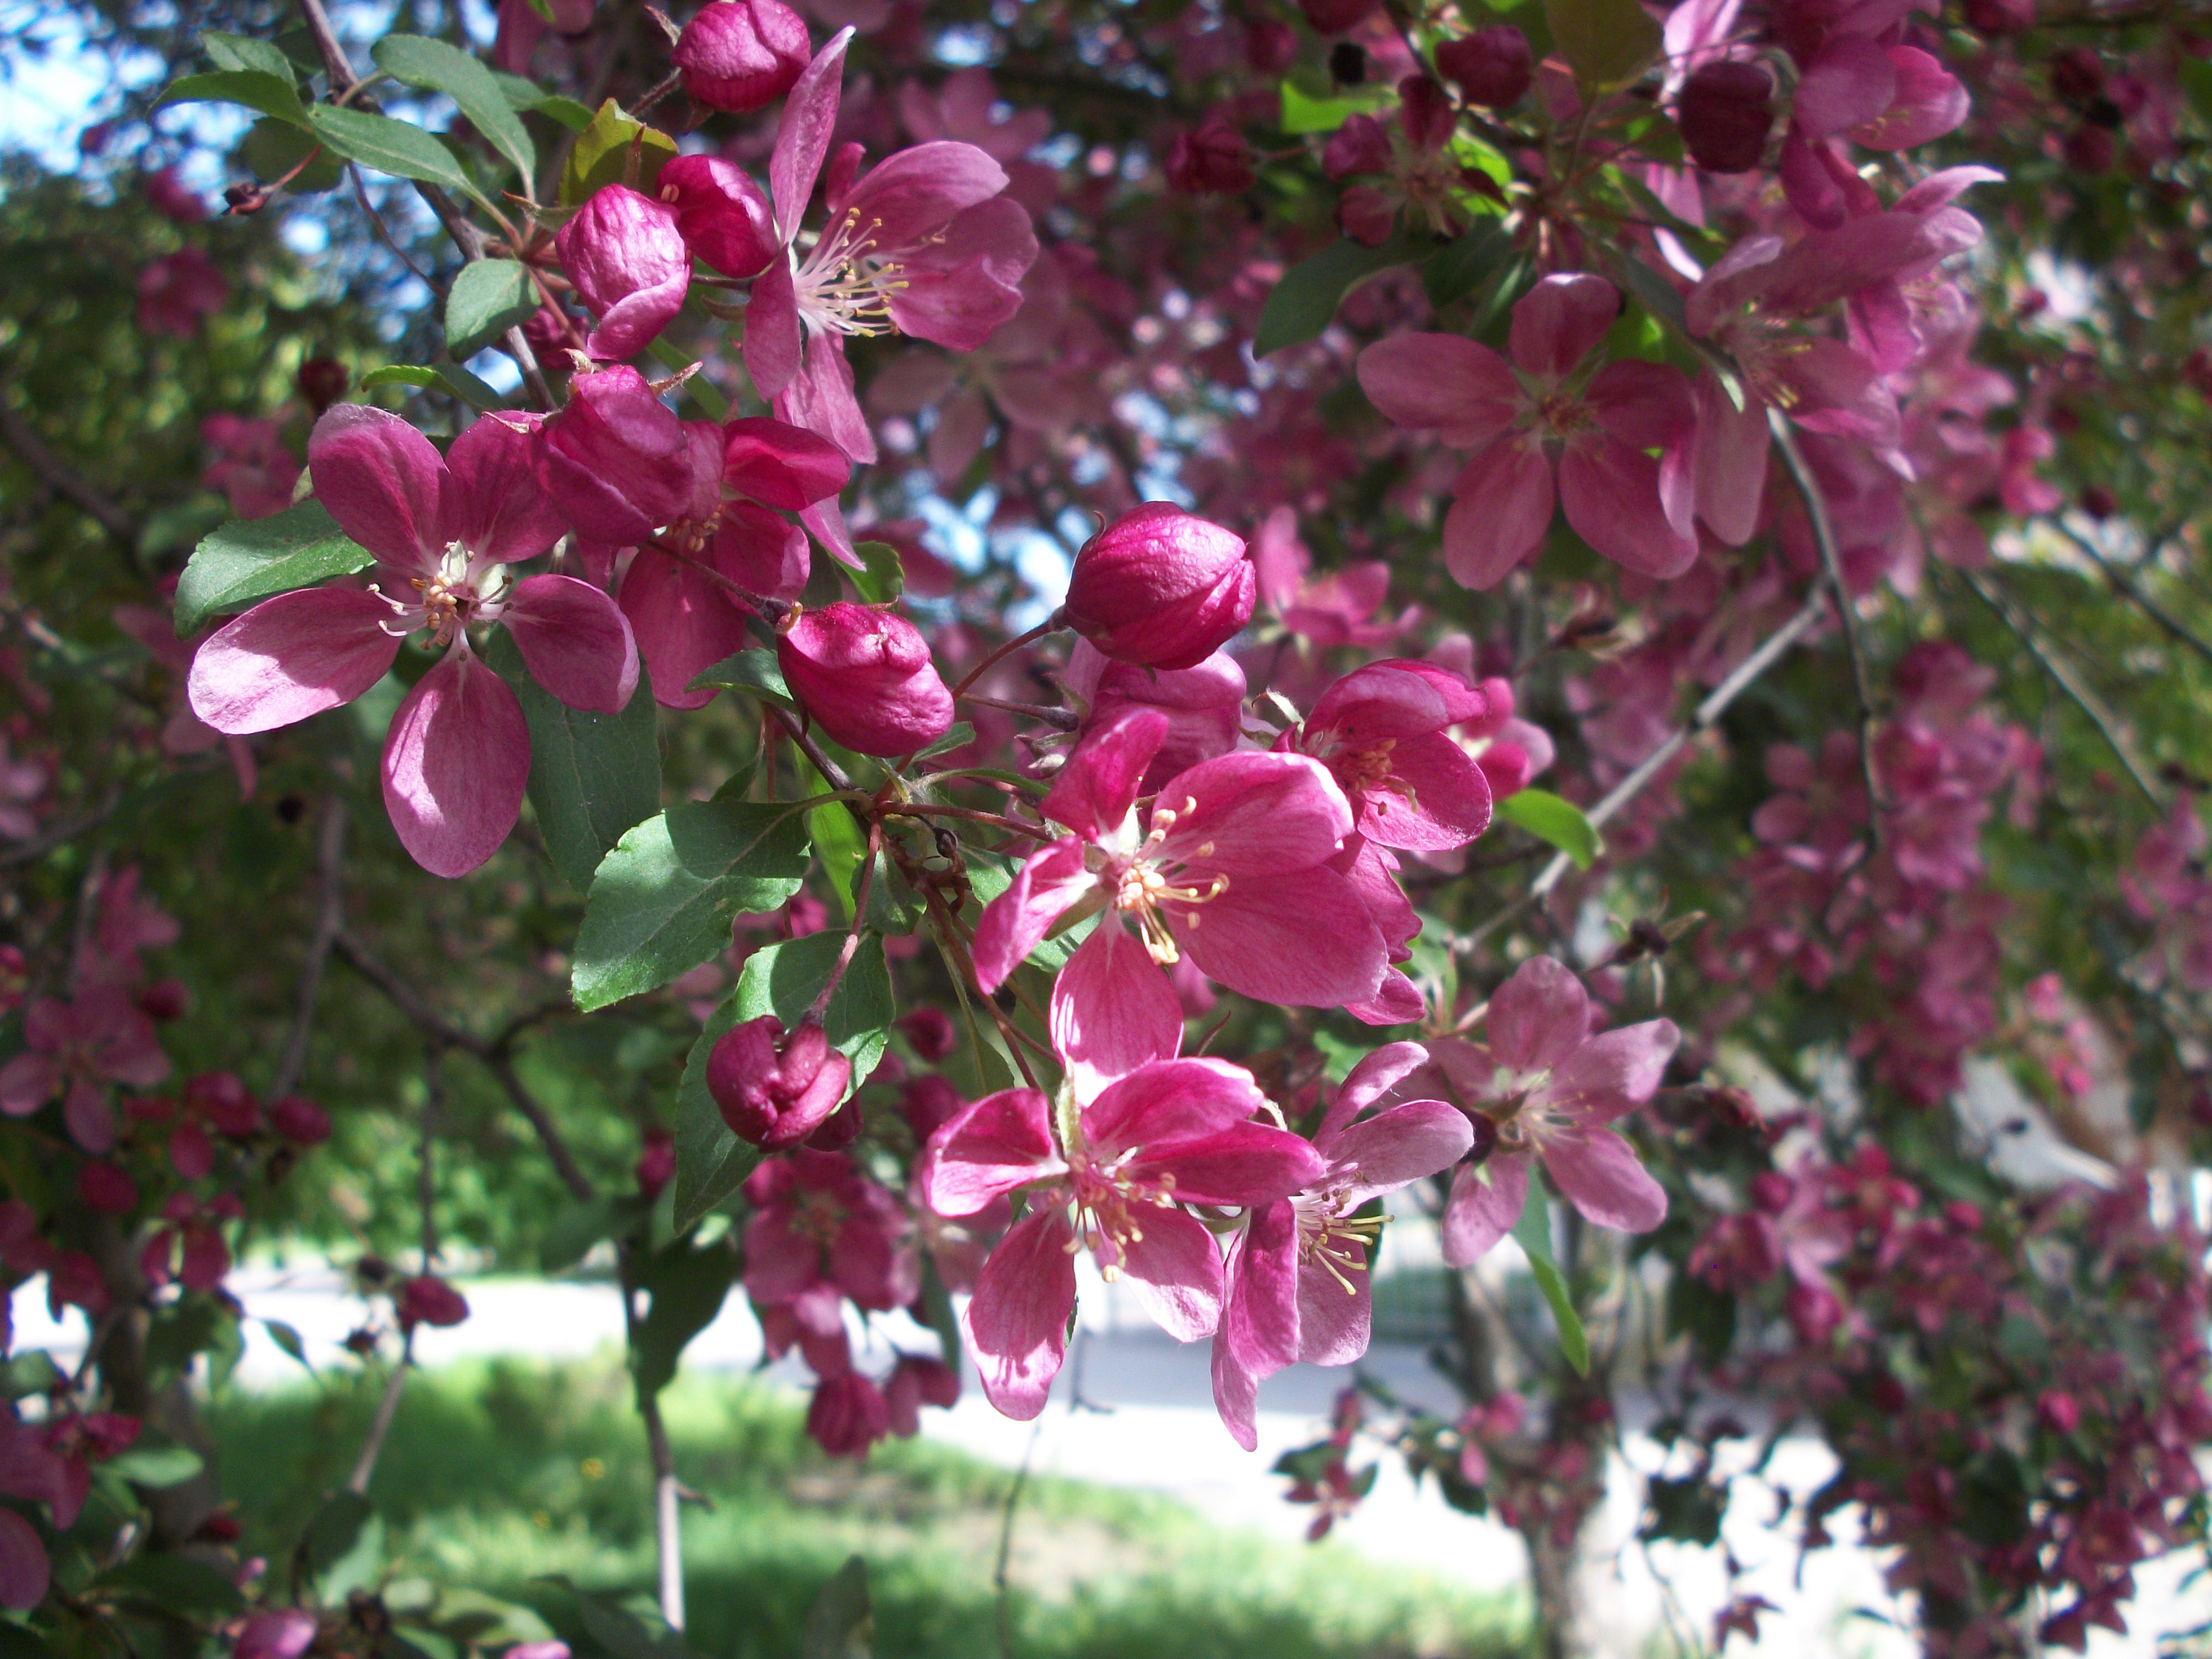
spring, bloom, pink flowers, nature, park, plant, pink, flower, flora, flowering plant, blossom, branch, tree, shrub, petal, subshrub, rose family